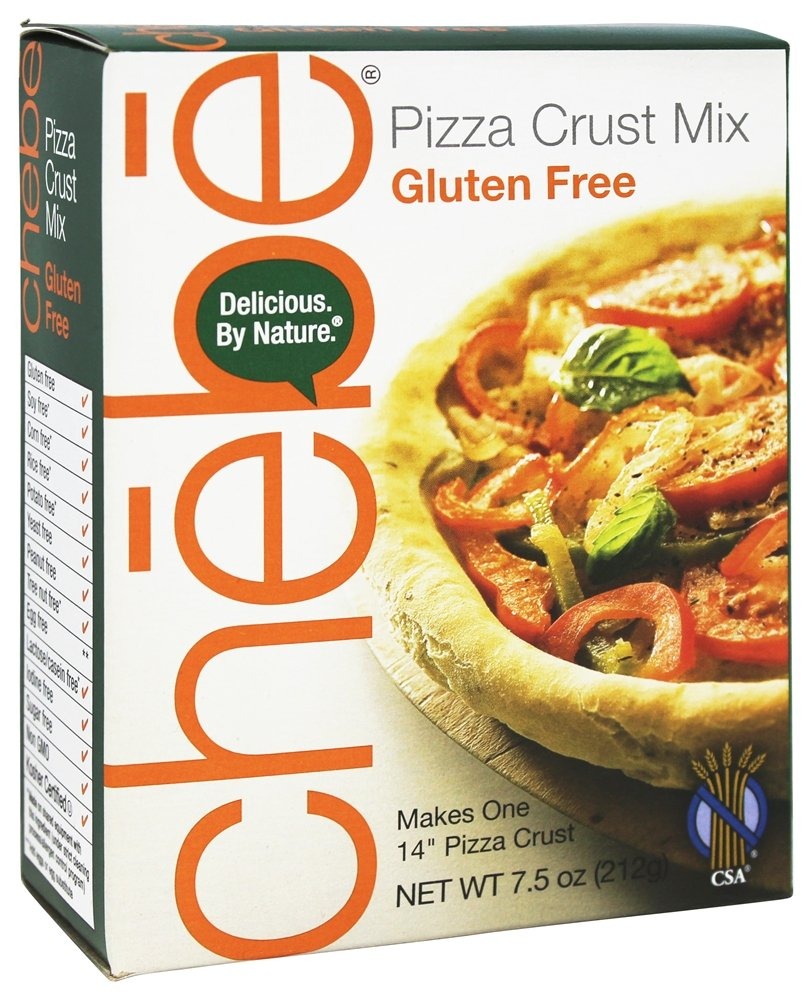
Item Name: Chebe - Gluten Free Pizza Crust Mix - 7.5 oz (pack of 2)
Bullet Point 1: Soy free
Bullet Point 2: Gluten Free
Bullet Point 3: Tree Nut Free
Bullet Point 4: Rice and Potato Free
Bullet Point 5: Lactose & Casein Free
Product Description: Chebe Gluten Free Pizza Crust mix is seasoned with the right touch of Italian herbs and spices, this gluten-free mix makes the perfect pizza crust. You can also use it for calzones, sandwich buns, crackers and a number of other items.
Value: 15.0
Unit: Ounce

Price: 14.825